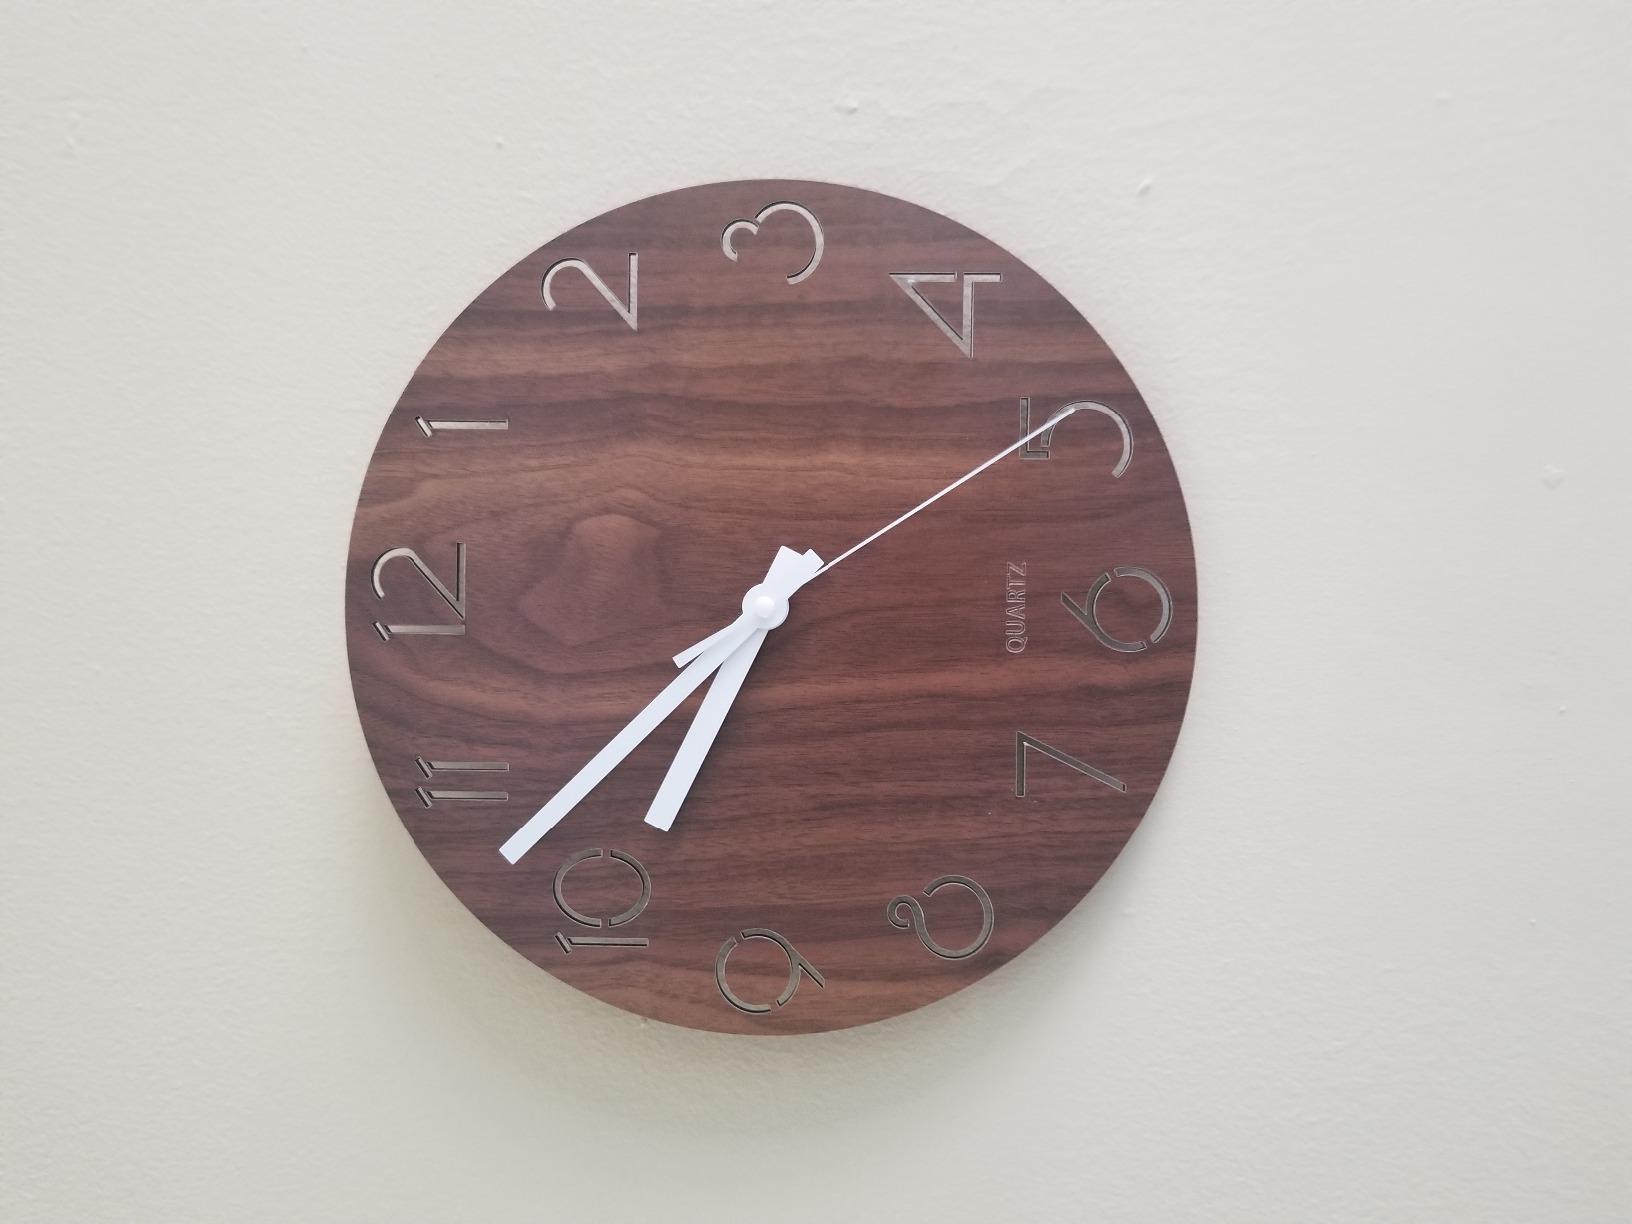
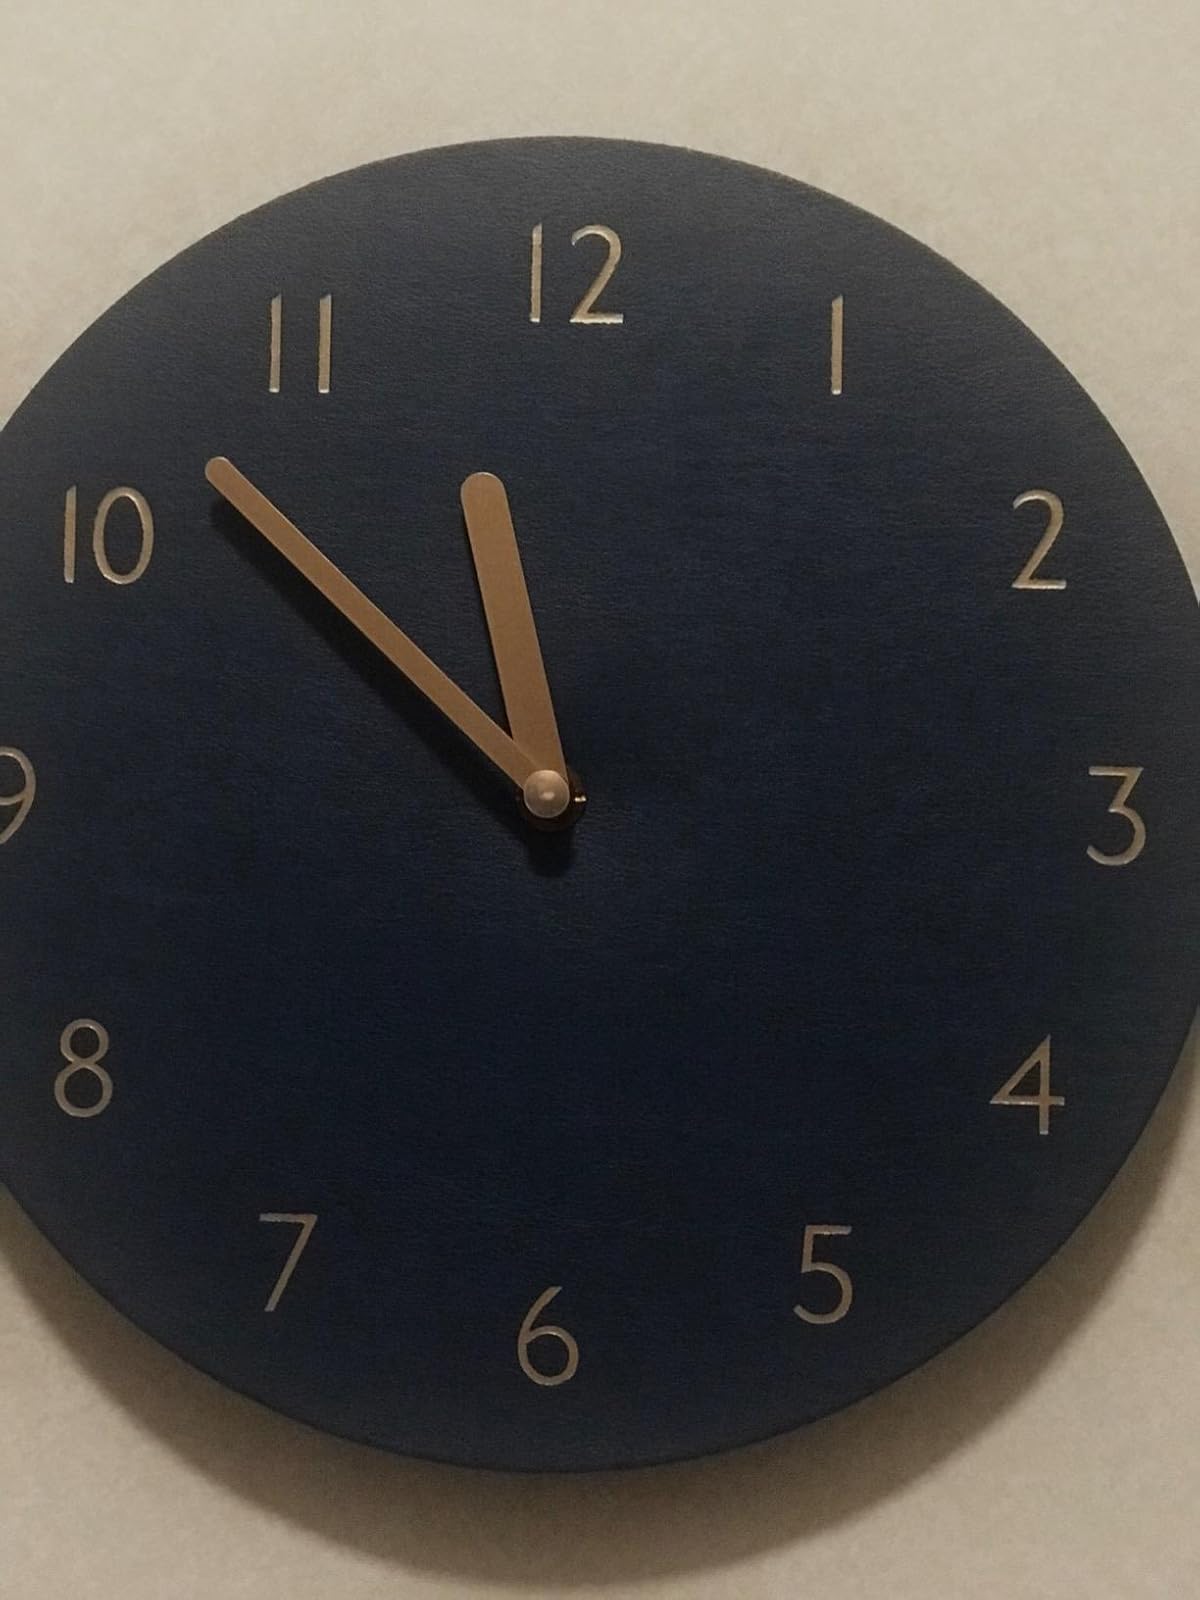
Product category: clock
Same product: no